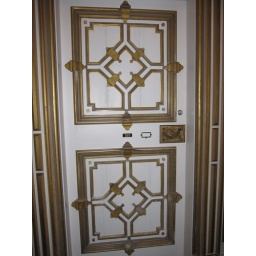
Typical bedroom door in blue hallway Harlaxton